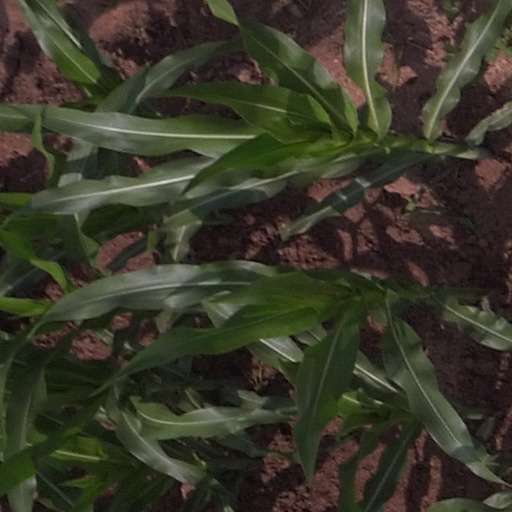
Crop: maize; corn